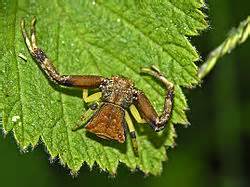
Label: spider